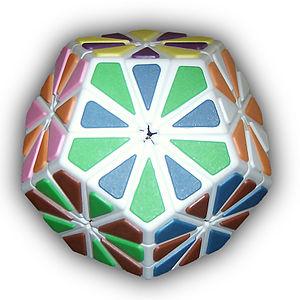
Le Pyraminx Crystal est un puzzle dodécaédrique proche du Rubik's cube et du Megaminx. Il est fabriqué et vendu par Uwe Mèffert dans ses magasins depuis 2008.